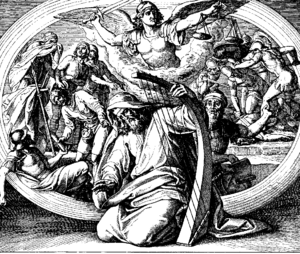
Gravure en bois pour «Die Bibel in Bildern», 1860."